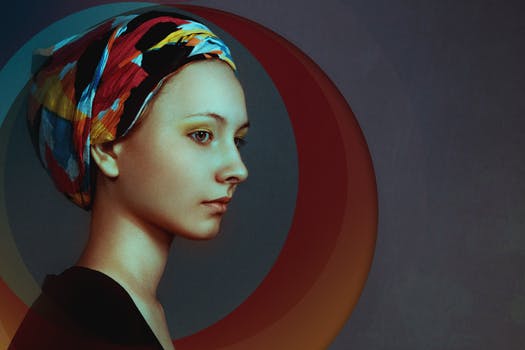
Label: No Watermark